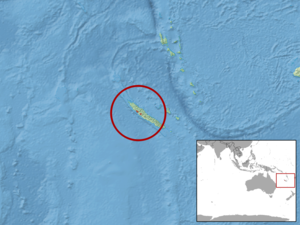
Kanakysaurus zebratus est une espèce de sauriens de la famille des Scincidae.